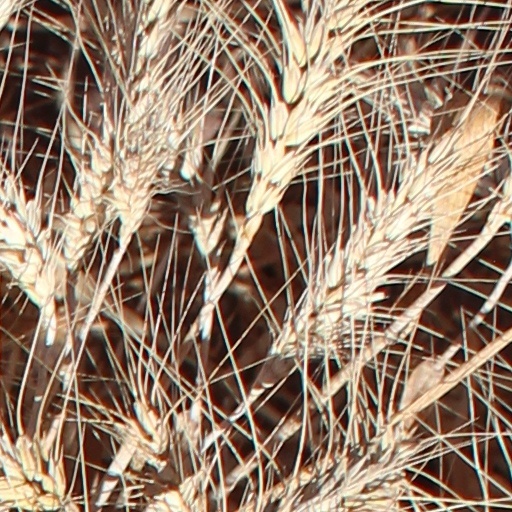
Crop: wheat